Question: What is the bench on?
Tambaya: A kan me bencin yake?
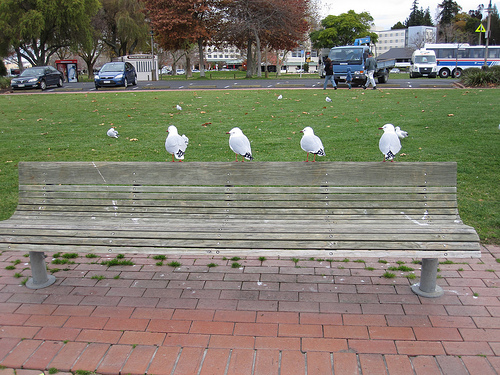
Answer: Bricks.
Amsa: Bulo.